Economy of Germany

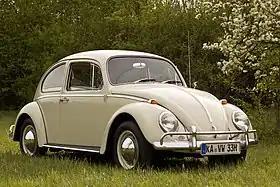
The Volkswagen Beetle was an icon of West German reconstruction.

Beginning with the replacement of the Reichsmark with the Deutsche Mark as legal tender, a lasting period of low inflation and rapid industrial growth was overseen by the government led by German Chancellor Konrad Adenauer and his minister of economics, Ludwig Erhard, raising West Germany from total wartime devastation to one of the most developed nations in modern Europe.